Þingeyri

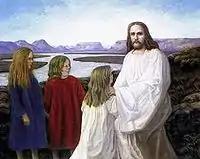
The altarpiece of the church was painted by Þórarinn B. Þorláksson. It shows Christ with three girls in an Icelandic landscape.

Based on the climate data for the most recent reference period, Þingeyri has a subpolar oceanic climate (Köppen "Cfc") or a continental subarctic climate (Köppen "Dfc"), depending on the isotherm used.